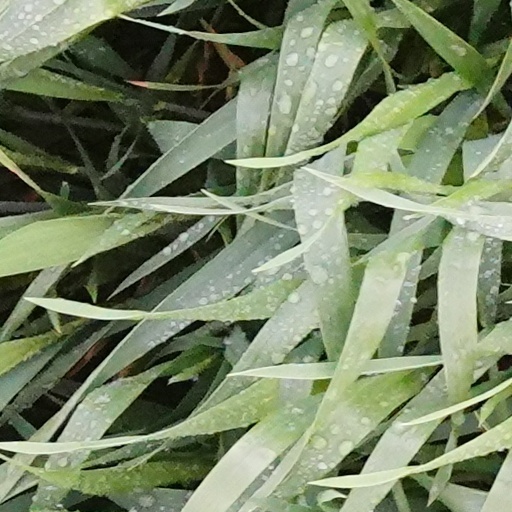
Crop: wheat